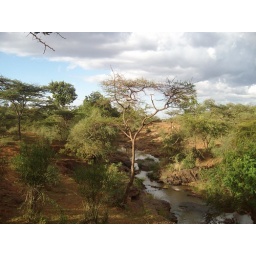
the river that feeds the locals near our house